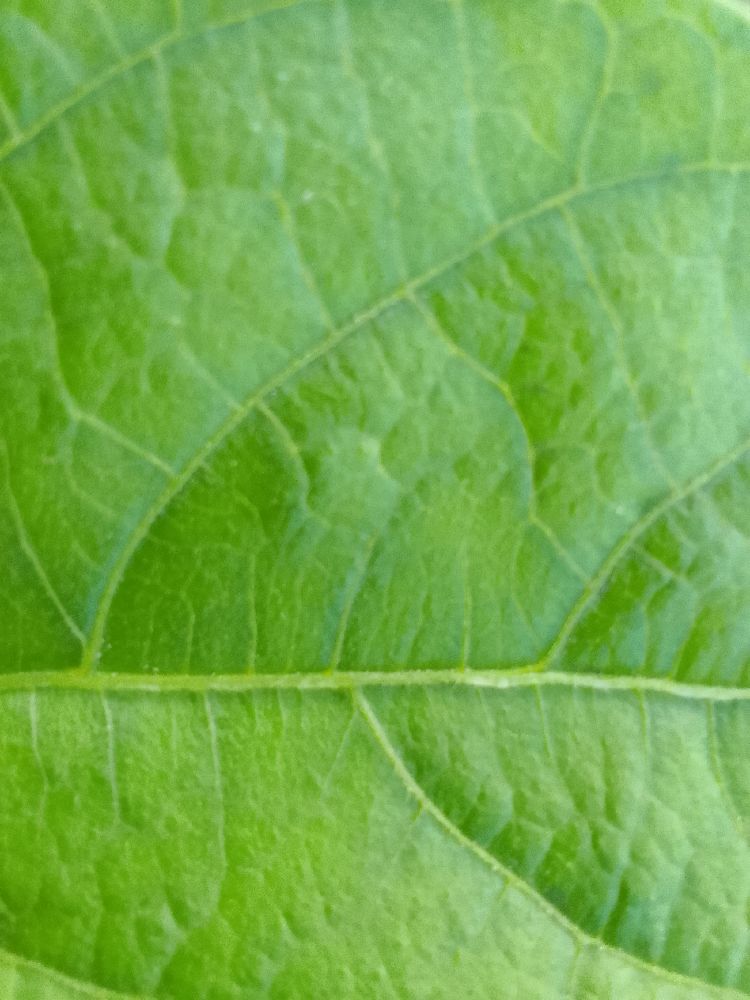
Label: healthy